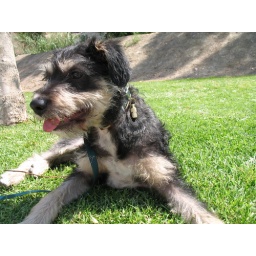
A sunny Sunday afternoon walking in the park - although when it's sunny we do more sitting thtan walking...